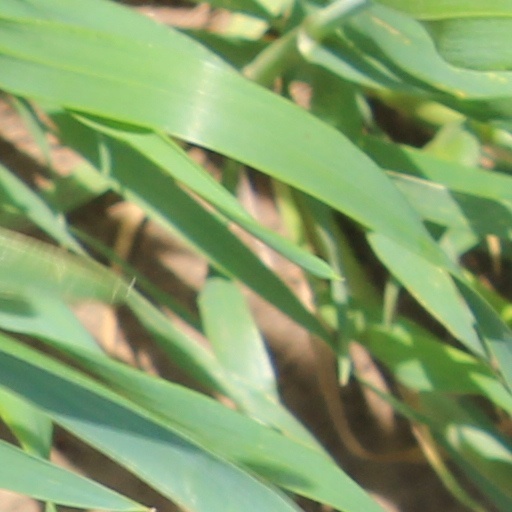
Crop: wheat